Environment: real
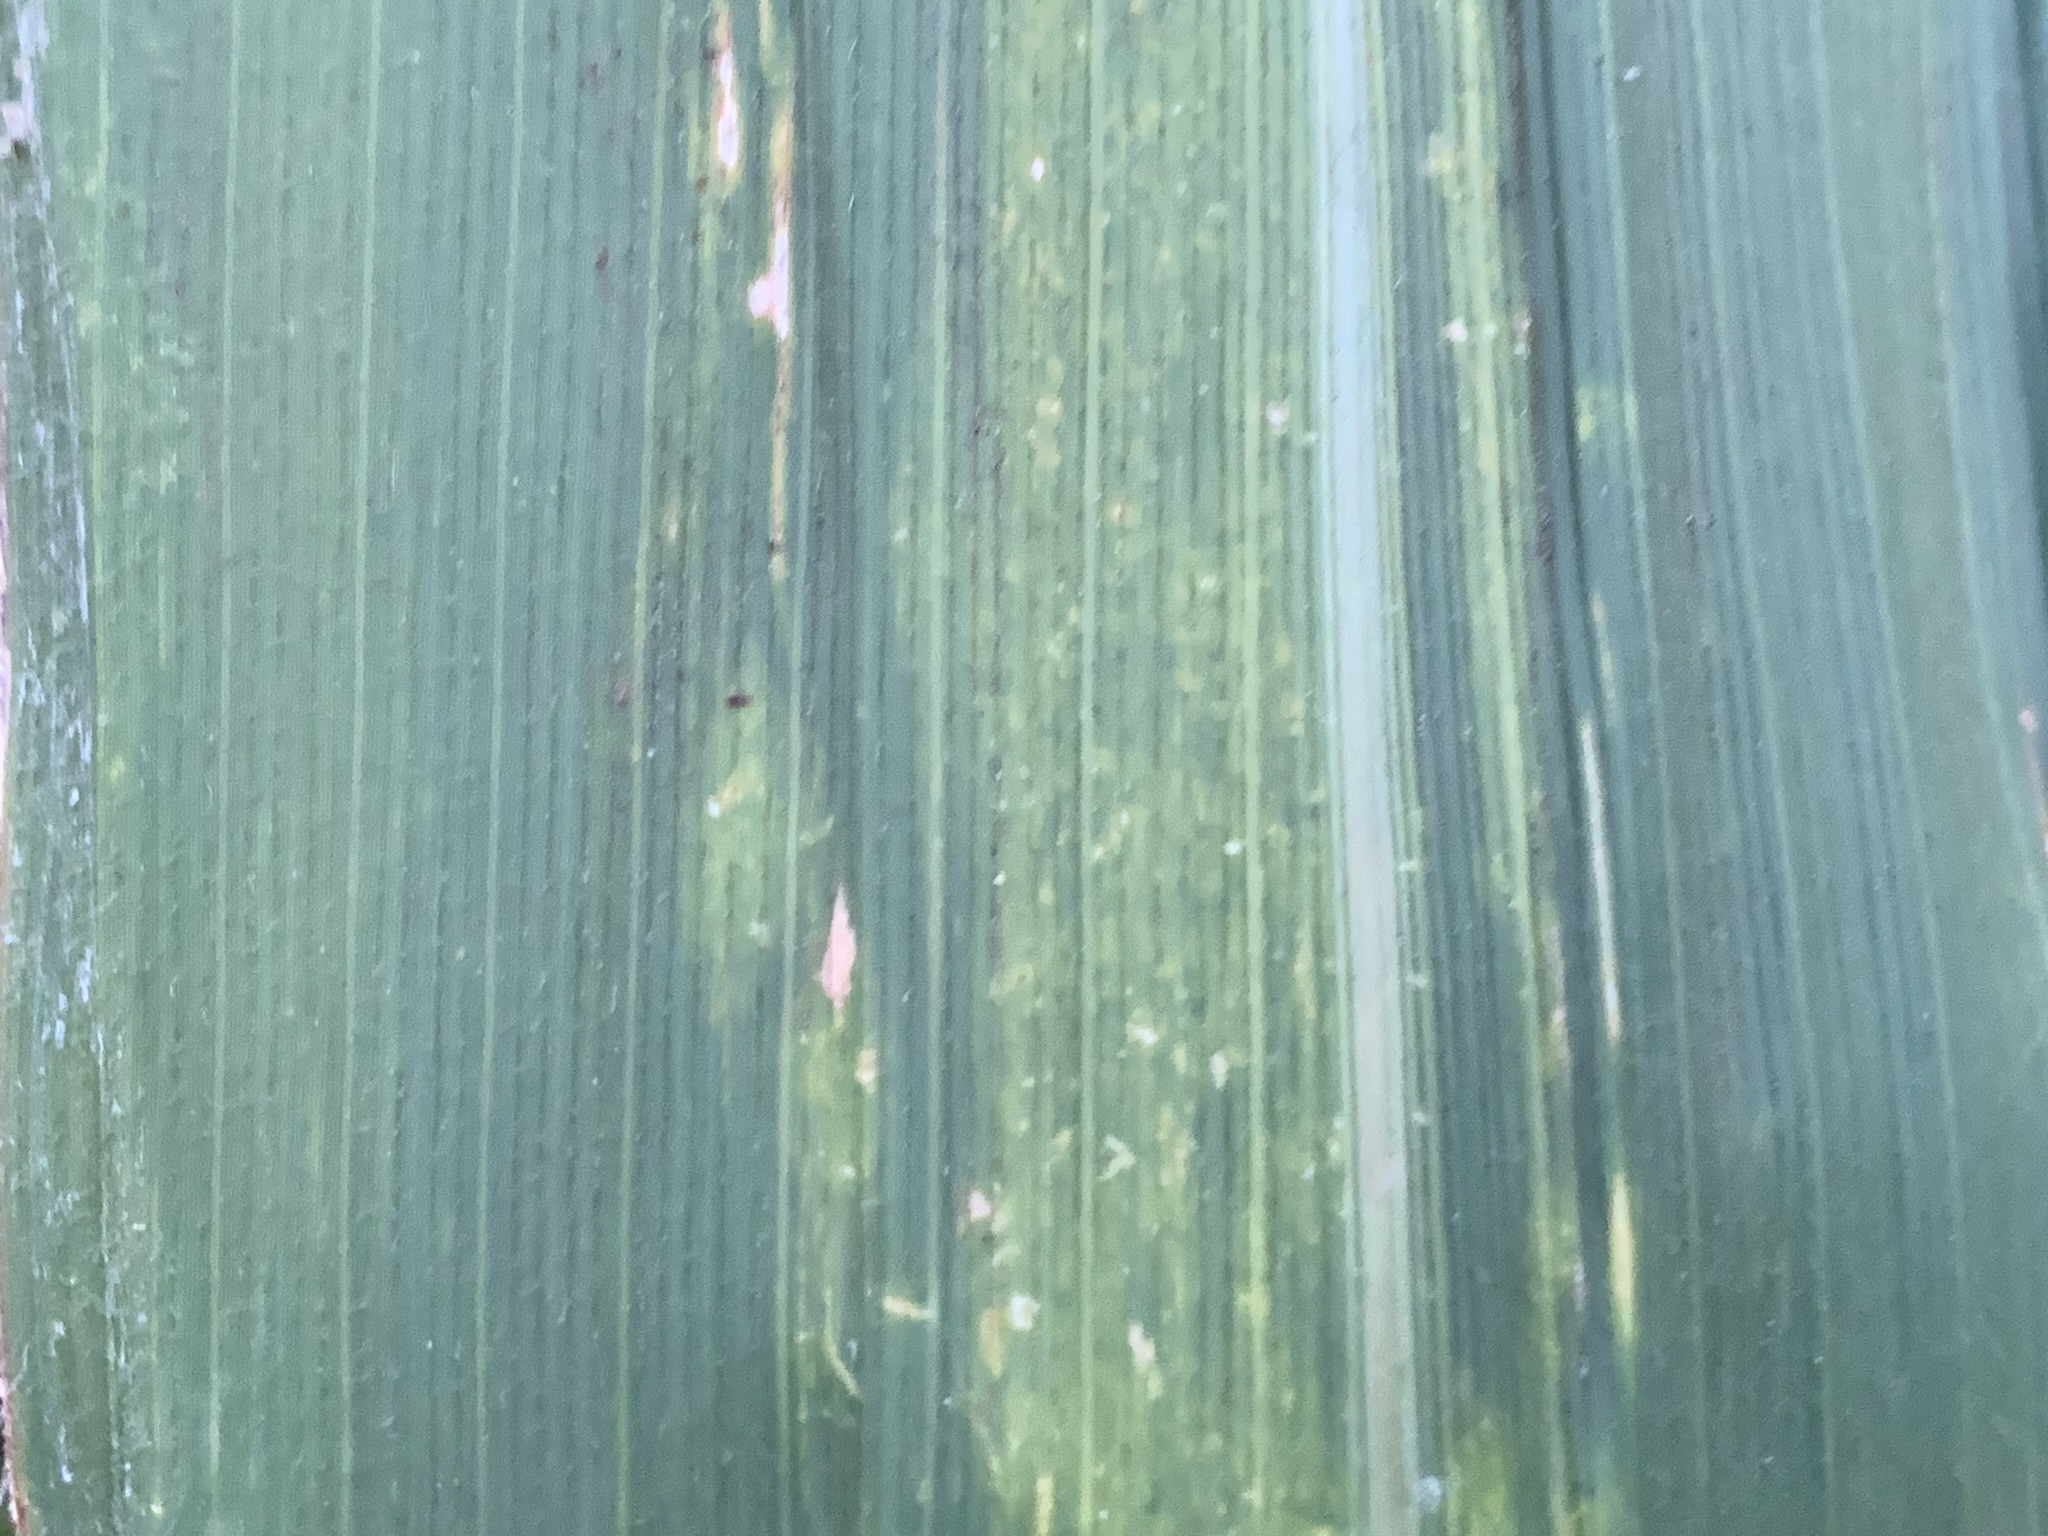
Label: lethal_necrosis